Dutch Malacca

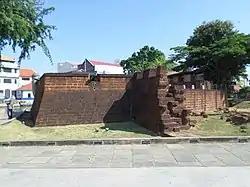
The construction of the Bastion Middelburg was carried out in 1660. It is strategically located at the mouth of Malacca River.

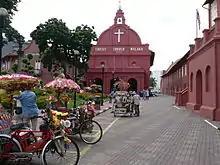
The Dutch Square, with Christ Church (left, built in 1753) and the Stadthuys (right)

Malacca was controlled as a colony of the VOC. All the chief administrators of Malacca were Dutch governors except for the brief period that the city was under British Residents during the Napoleonic Wars. However, focus on the administration of Malacca eventually waned by the Dutch as they preferred to focus on Batavia.